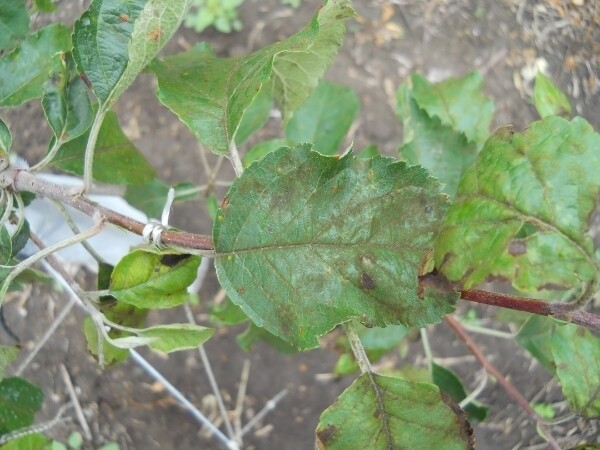
Plant: Apple
Disease: apple scab